Tanguturi Prakasam

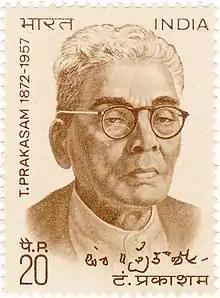
T. Prakasam commemorative stamp

Tanguturi Prakasam (23 August 1872 – 20 May 1957), popularly known as Prakasam Panthulu, was an Indian jurist, political leader, social reformer, and anti-colonial nationalist who was the premier of the Madras Presidency from 1946 to 1947, before serving as the chief minister of the erstwhile Andhra State, from 1953 to 1954. Prakasam was known as ""Andhra Kesari"" which translates to "Lion of Andhra". In 2014, the state government of Andhra Pradesh declared his birth anniversary to be a state function.